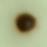
Crop: Tomato
Condition: helicoverpa-armigera-p